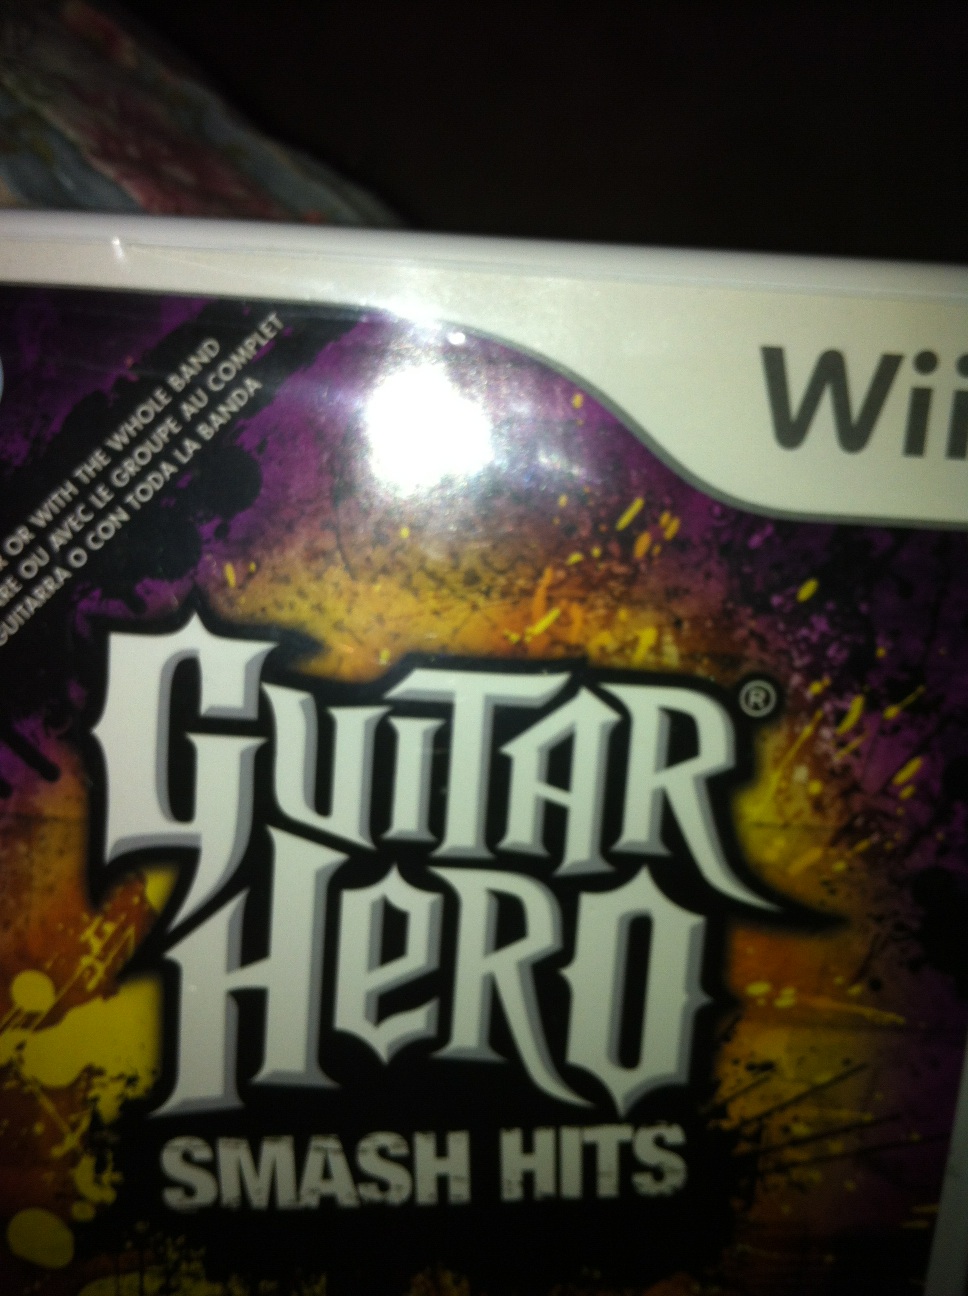Question: What does this one say?
Answer: guitar hero smash hits